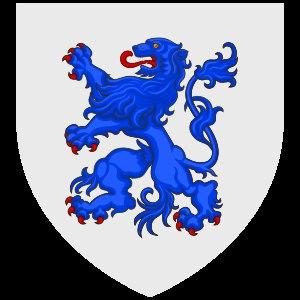
La famille Acciaiuoli est une importante famille florentine originaire de Brescia qui tire son nom du commerce de l’acier, à la base de sa richesse. Elle joue un rôle important dans l’histoire du duché d'Athènes où elle succède à la Compagnie de Navarre qui avait conquis Thèbes en 1379 et à la maison d'Aragon dans le reste du duché. Nério Acciaiuoli, aventurier, conquiert Athènes en 1388, puis Néopatras en 1390. Après une éphémère domination vénitienne, les Acciaiuoli demeurent maîtres des duchés jusqu’à leur reconquête par les Byzantins en 1430. Ils reconnaissent alors la suzeraineté de Constantinople et réussissent à se maintenir jusqu’en 1456, date de la prise d'Athènes par Mehmed II.